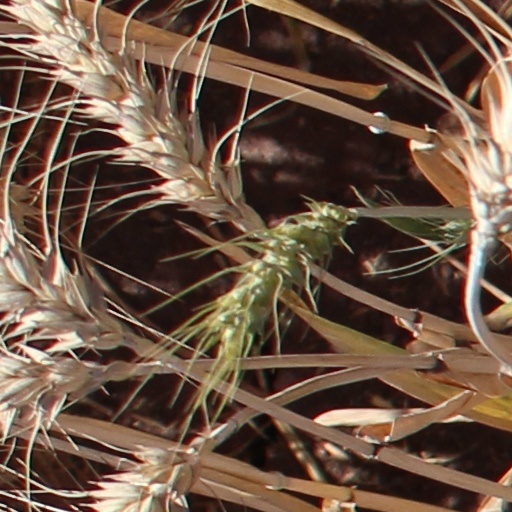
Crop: wheat